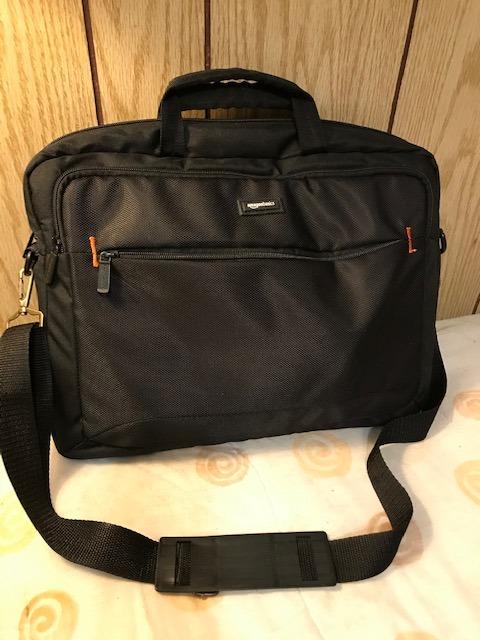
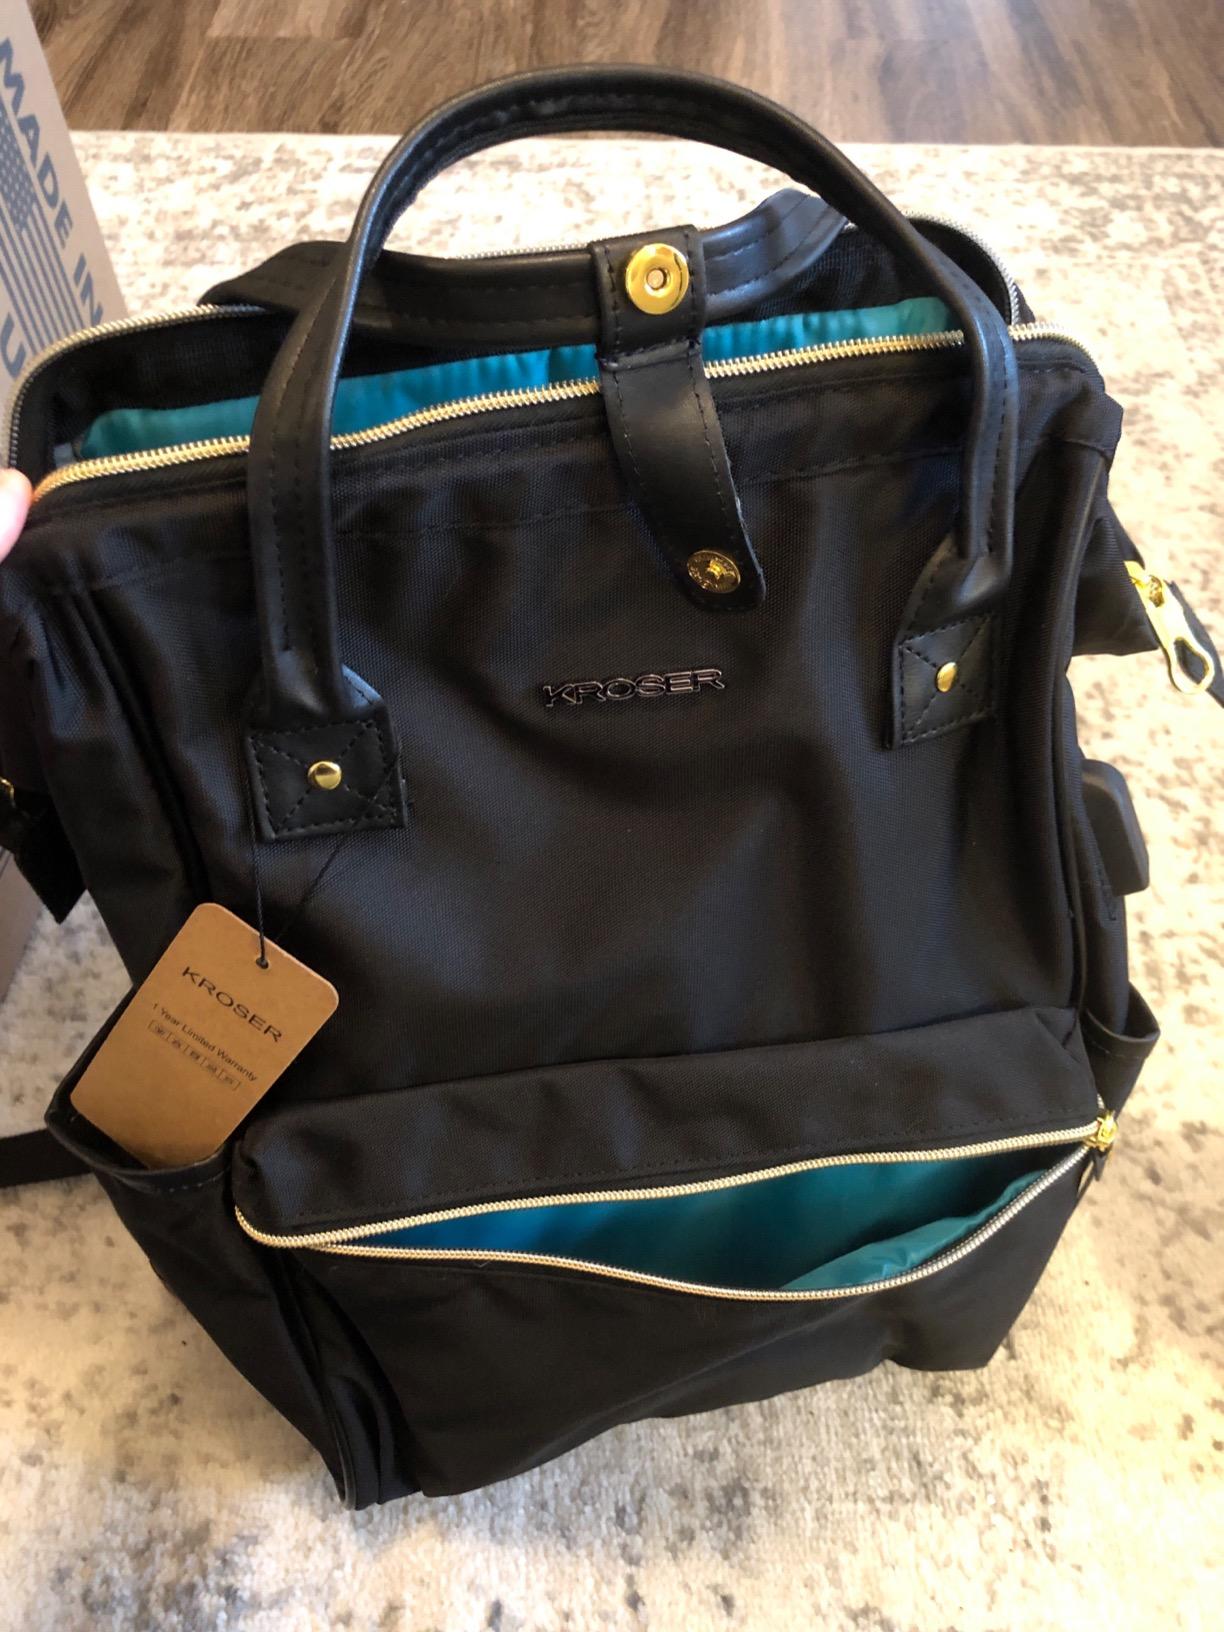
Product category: bag
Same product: no